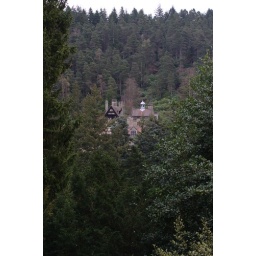
Photographed from near clock tower in formal garden.